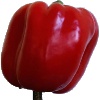
Label: Pepper Red 1